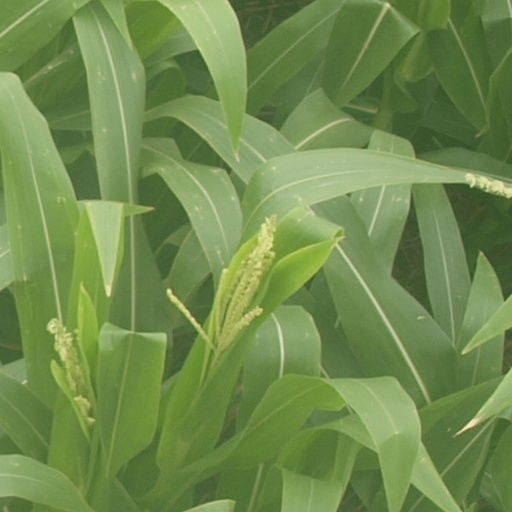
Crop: maize; corn